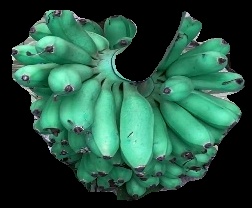
Variety: rasbale
Grade: grade1